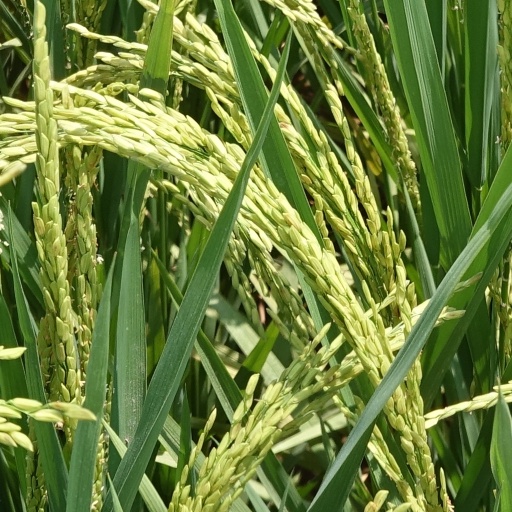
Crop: rice